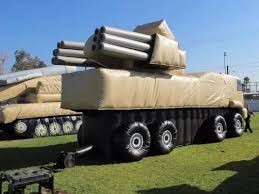
Label: Pantsir-S1